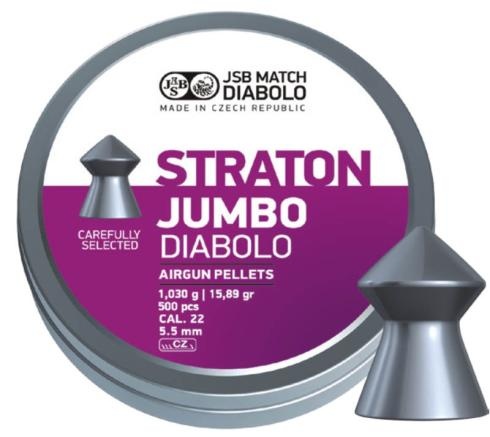
JSB Straton Jumbo 5,5mm .22 15,89gr Bigbox
Het puntige ontwerp voor betere penetratie. Deze lichtere variant is geschikt voor de meeste luchtdrukwapens met laag en middelhoog vermogen. Hij wordt als volgt geproduceerd in een universele variant: gewicht 1.030g en 5,50mm. 500 stuks
Brand: JSB
Category: Sporting Goods > Outdoor Recreation > Hunting & Shooting > Airsoft > Airsoft Pellets